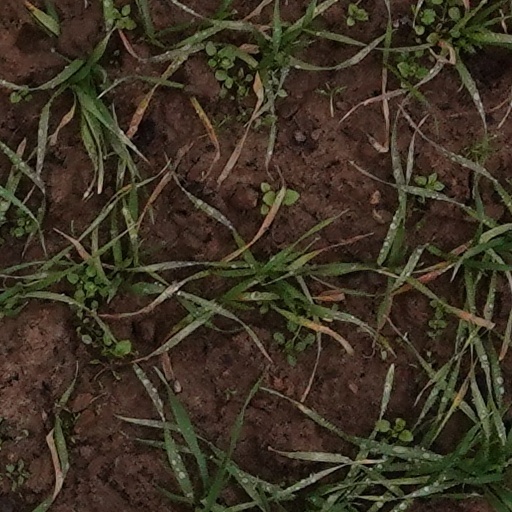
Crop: wheat